Three Strong Women

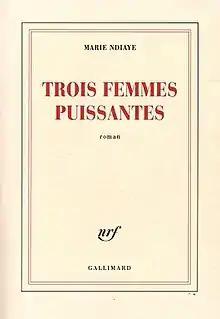
First edition

Three Strong Women is a 2009 novel by French writer Marie NDiaye. It won the 2009 Prix Goncourt, France's most prestigious literary award. The English translation by John Fletcher was published in April, 2012, in the UK by MacLehose Press, and in August 2012, by Knopf in the USA. An extract was included in the 2019 anthology "New Daughters of Africa", edited by Margaret Busby.